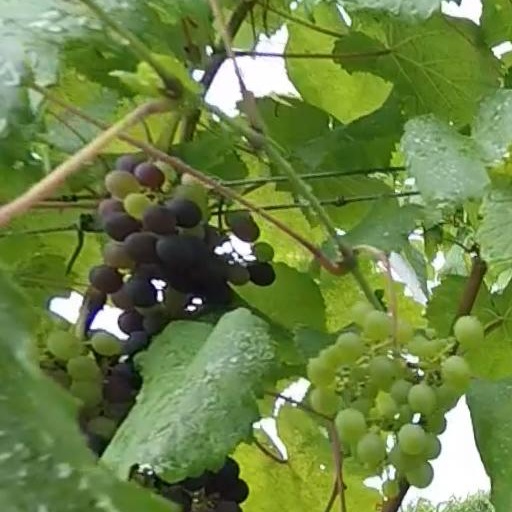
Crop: grape